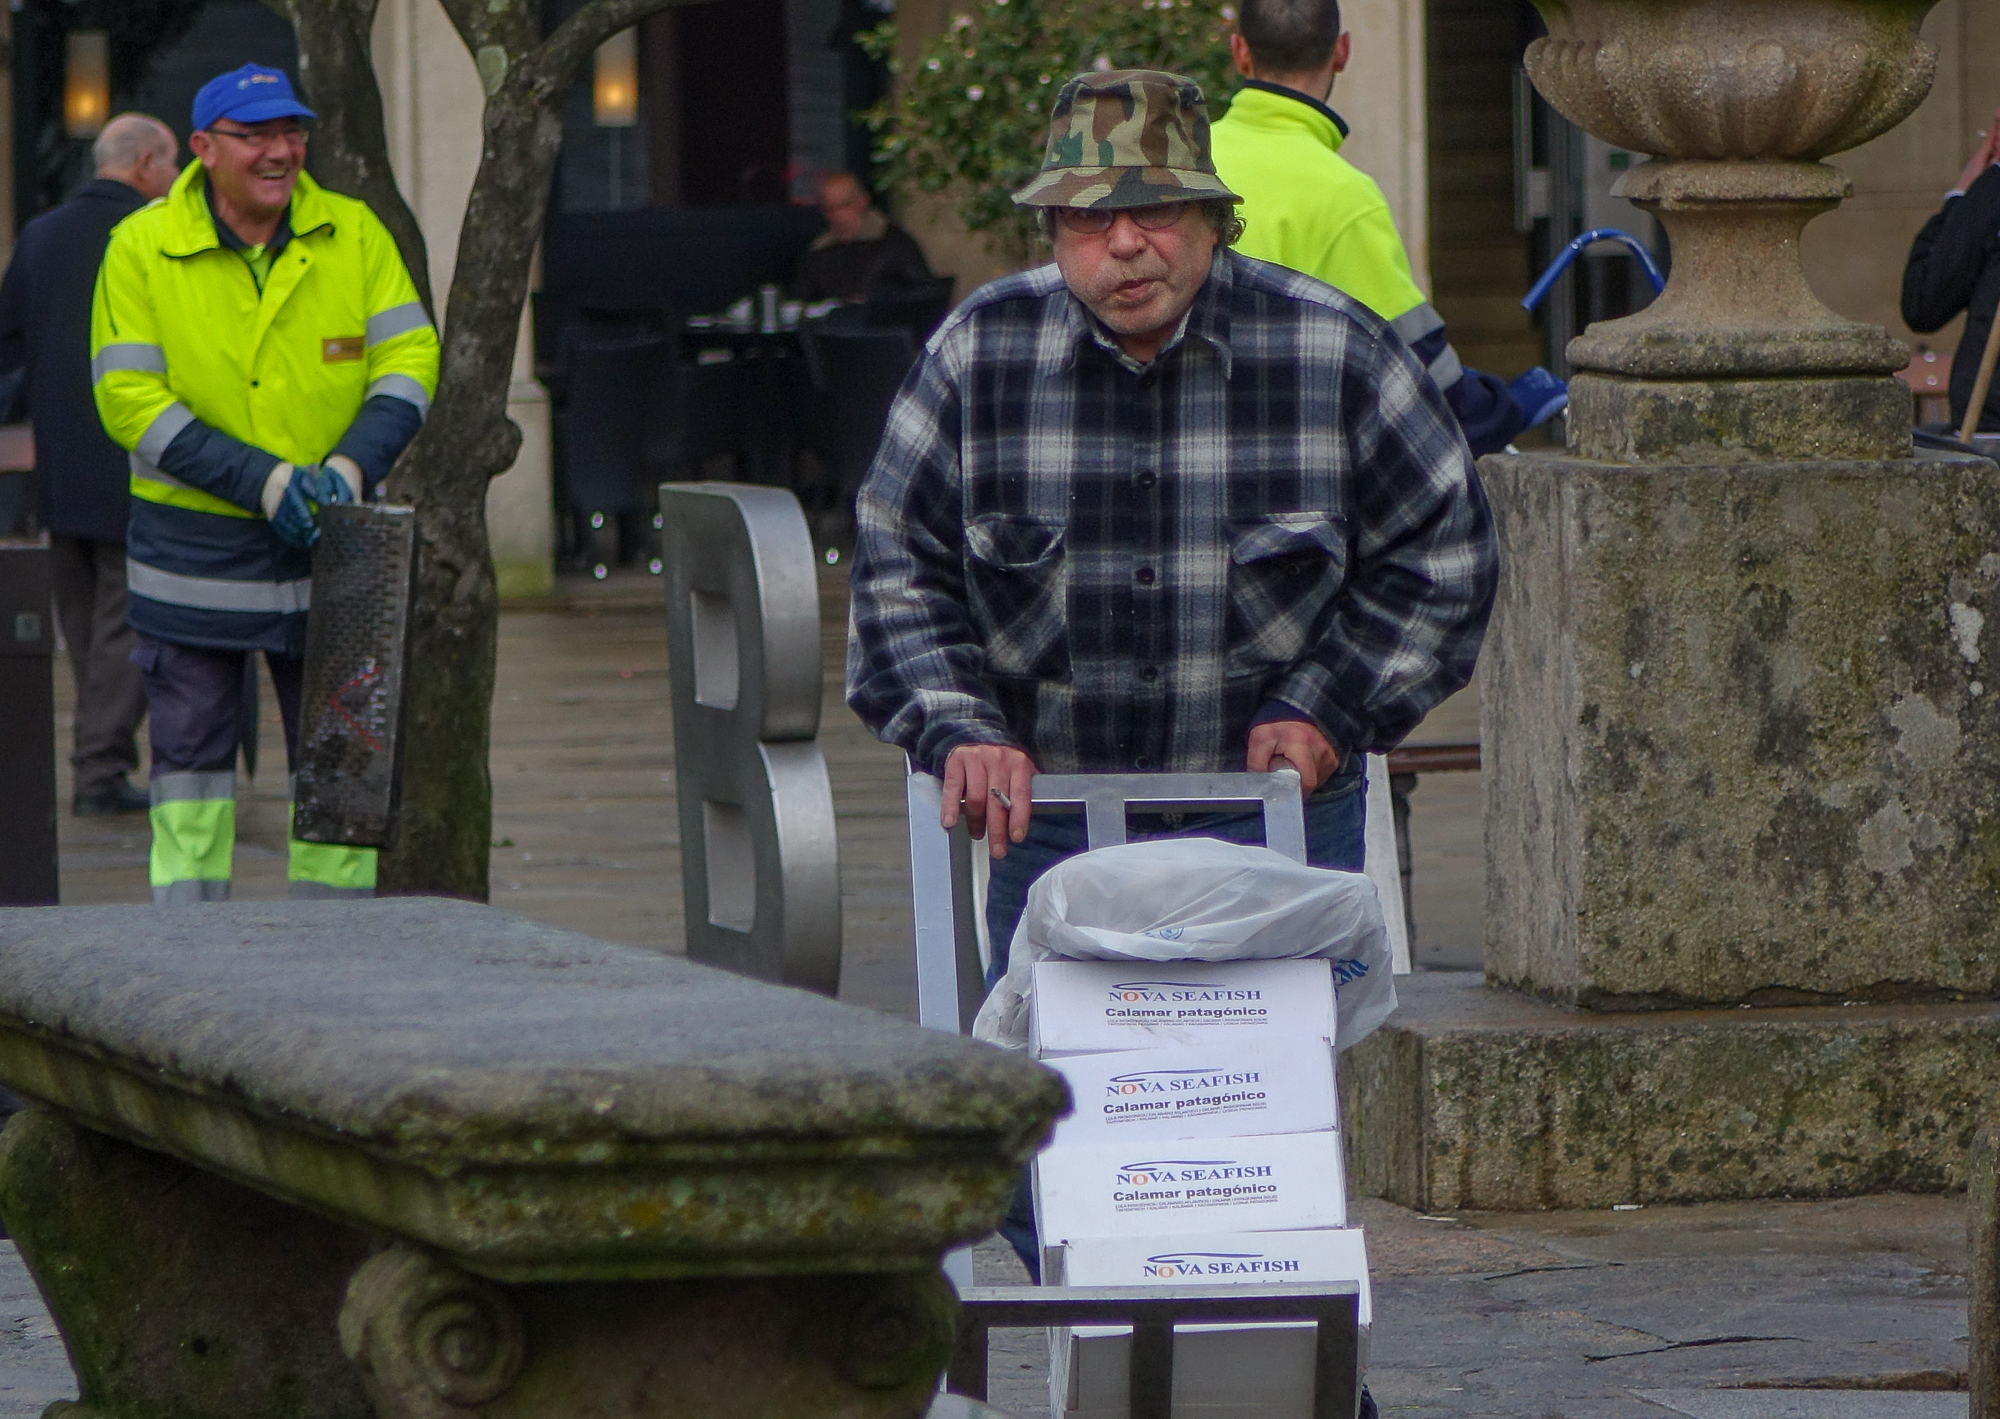
tree, water, people, street, recreation, portrait, vehicle, public space, retratos, ggl1, gaby1, xovesphoto, varios, some, sonyrx10, rx10, gphoto, xelodegalicia, personas, laborer, gabrielcoru a